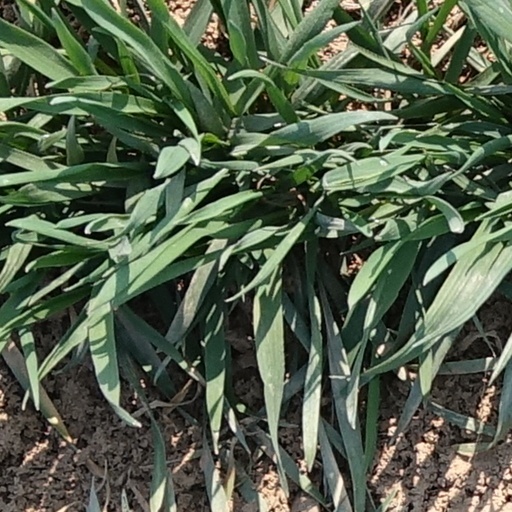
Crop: wheat